Dominion Stores (Newfoundland)

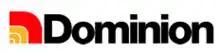
Logo used from c. 1997 to 2024

Loblaw acquired the Dominion chain in Newfoundland outright in 1995, and soon after began implementing its own private-label products and store designs at these locations. Ultimately Dominion's traditional "Big D" logo was replaced with a derivative of the Loblaws logo, rotated to look like a D instead of an L.